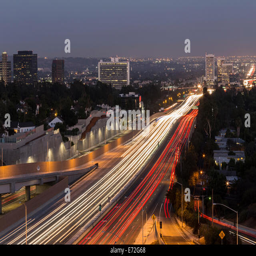
road running through the west side